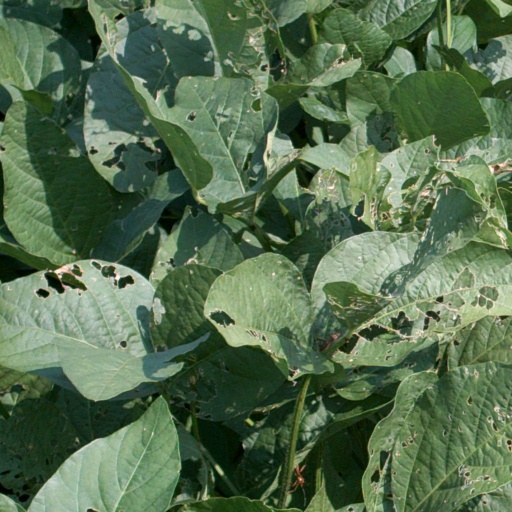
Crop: soybean